Mount Hope (Cheverly, Maryland)

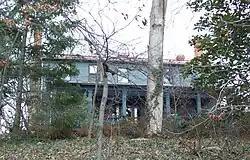
Mount Hope, December 2008

Mount Hope is located at 1 Cheverly Circle in the town of Cheverly, Prince George's County, Maryland. The plantation house is a two-story, five-bay frame house built in several stages. The three-bay west section was built about 1834, and included an earlier overseer's cabin, c. 1782, with a two-bay "new addition" to the east in the 1860s, after the Civil War. A one-story kitchen wing appears to date from the 1830s as well, building on earlier foundations. A broad front porch was added in the early 20th century along with a 3-bay garage and screened porch (which housed the town's Delco Power Plant).